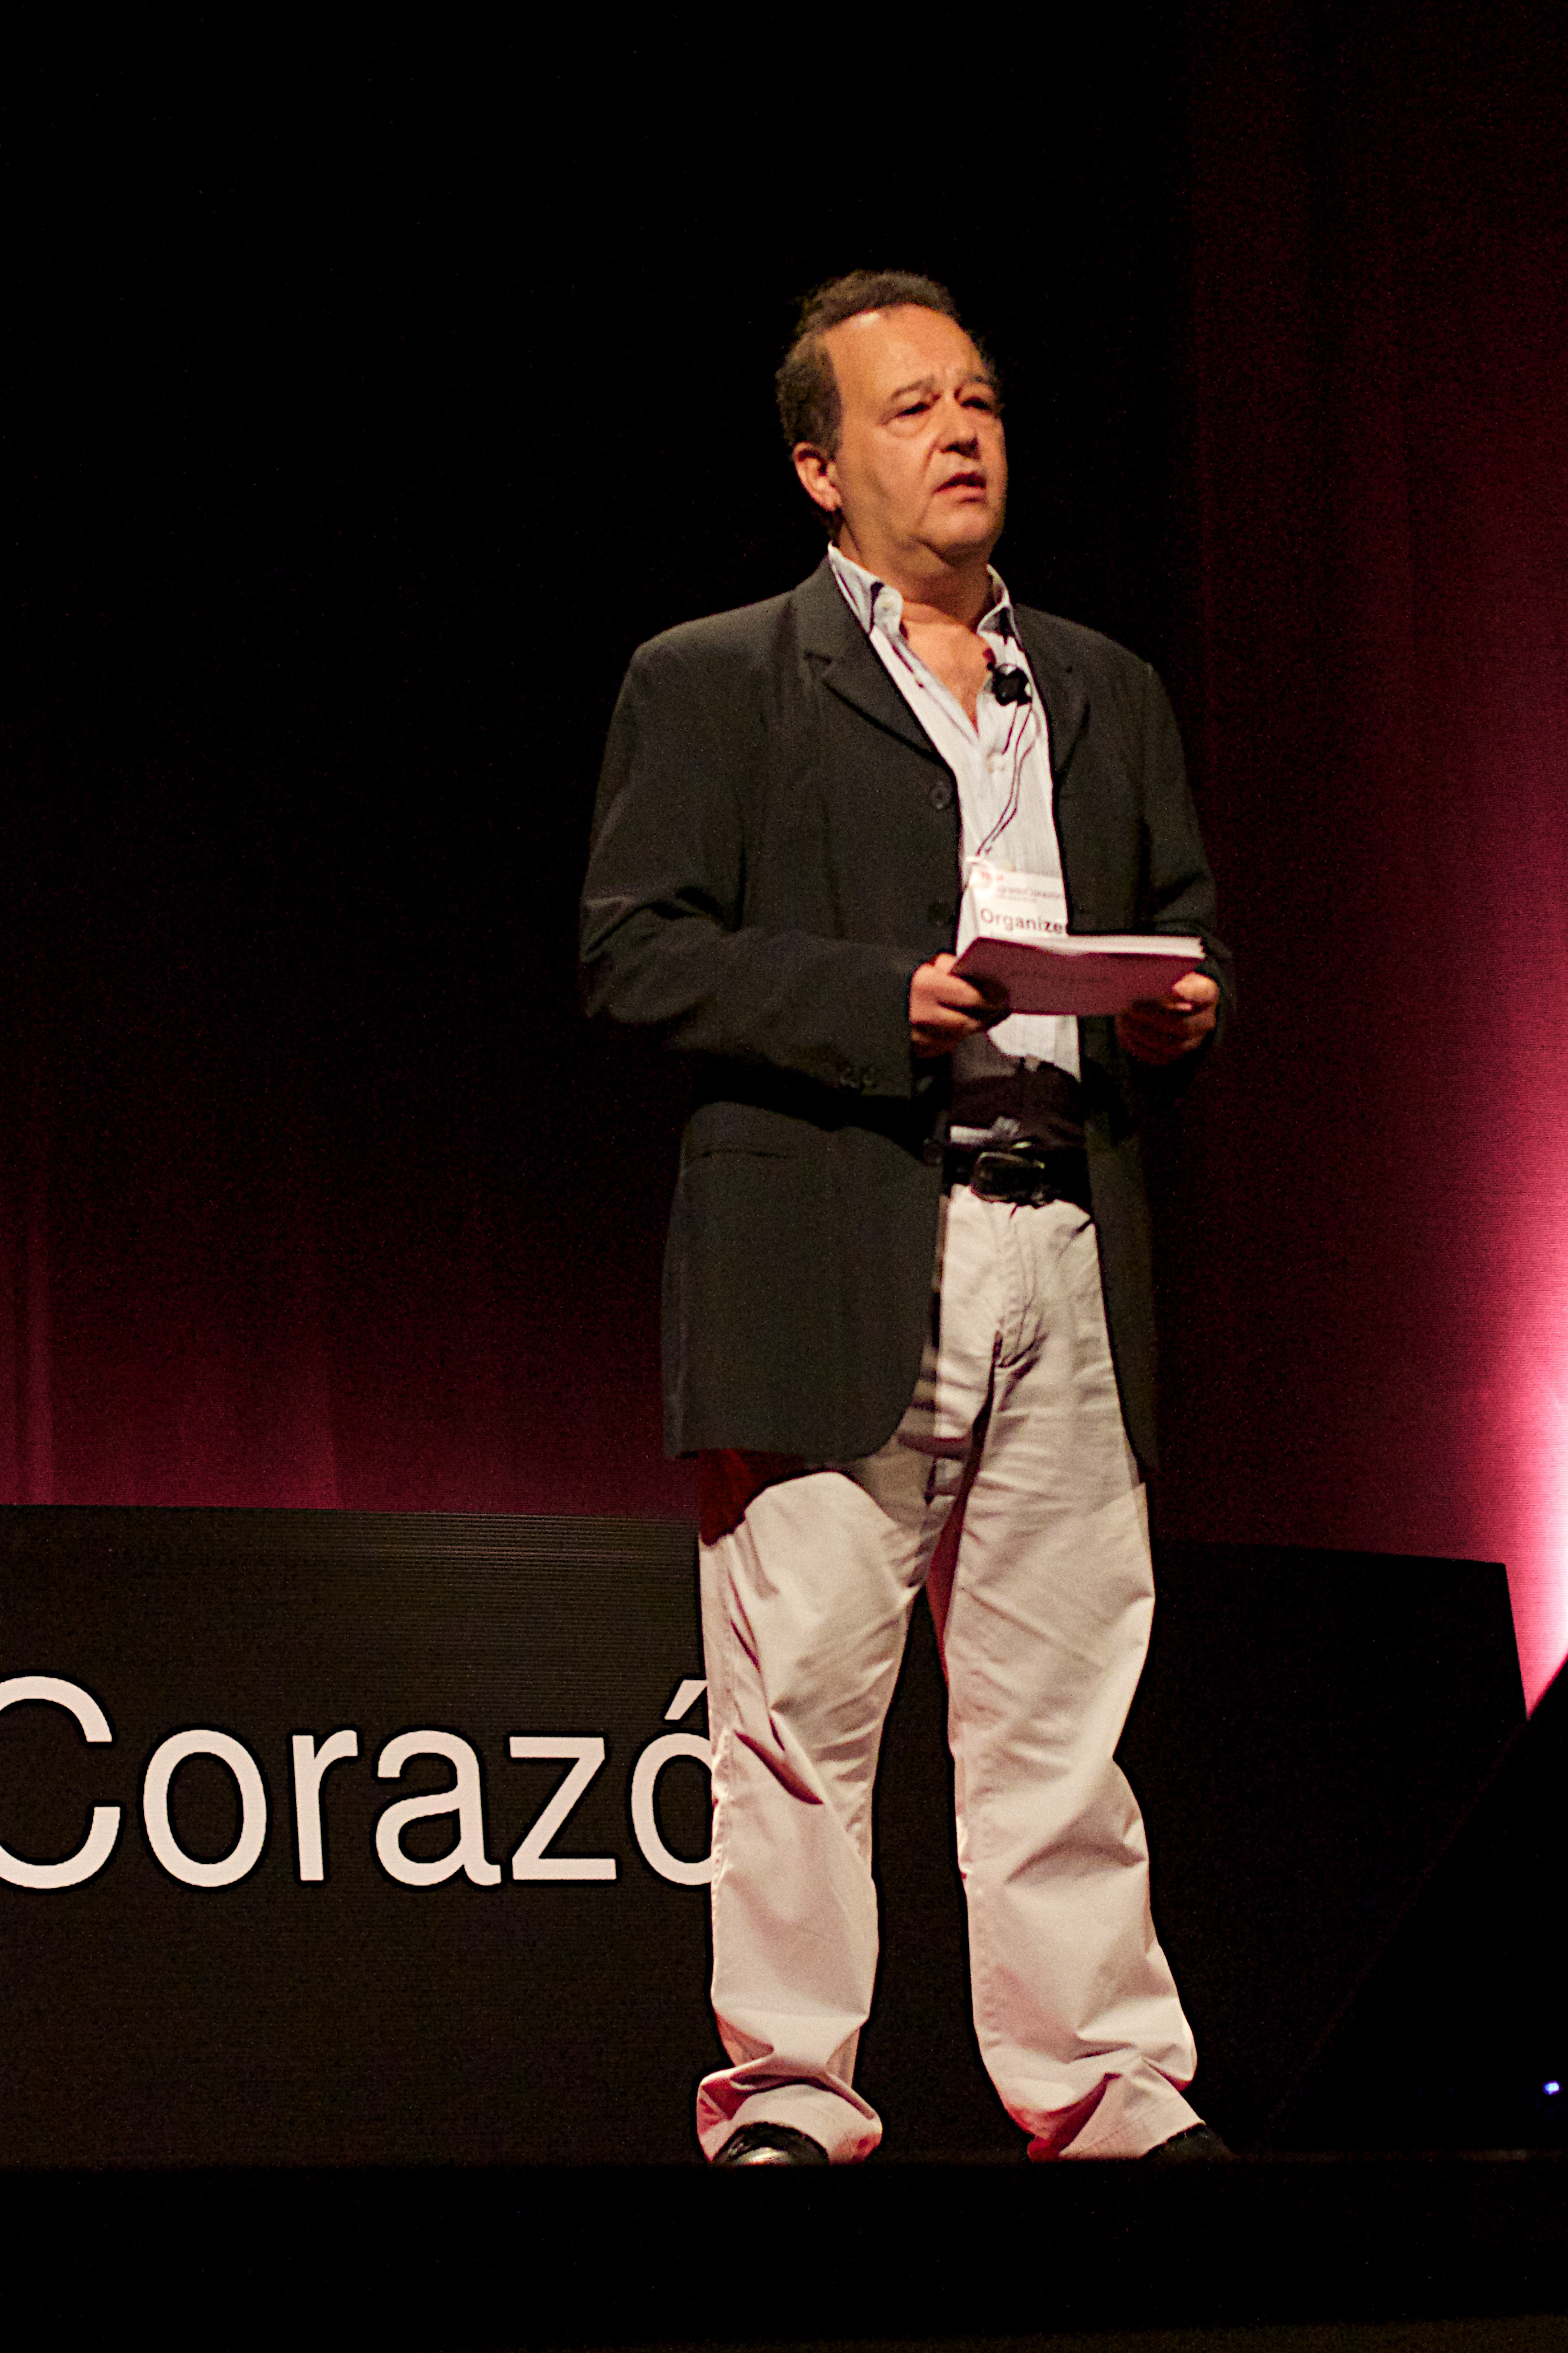
fashion, theatre, stage, tedxusagrado, musical theatre